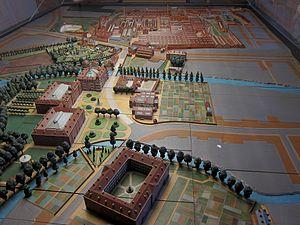
Plan relief du familistère de Guise (Aisne) réalisé en 1931.
Étymologiquement établissement où plusieurs familles ou individus vivent ensemble dans une sorte de communauté et trouvent dans des magasins coopératifs ce qui leur est nécessaire, construit en s'inspirant du phalanstère de Charles Fourier, le familistère de Guise, situé dans la commune de Guise, dans le département de l'Aisne, voulu par l'industriel Jean-Baptiste André Godin pour l'hébergement de ses ouvriers, est un haut lieu de l’histoire économique et sociale des XIXᵉ et XXᵉ siècles.